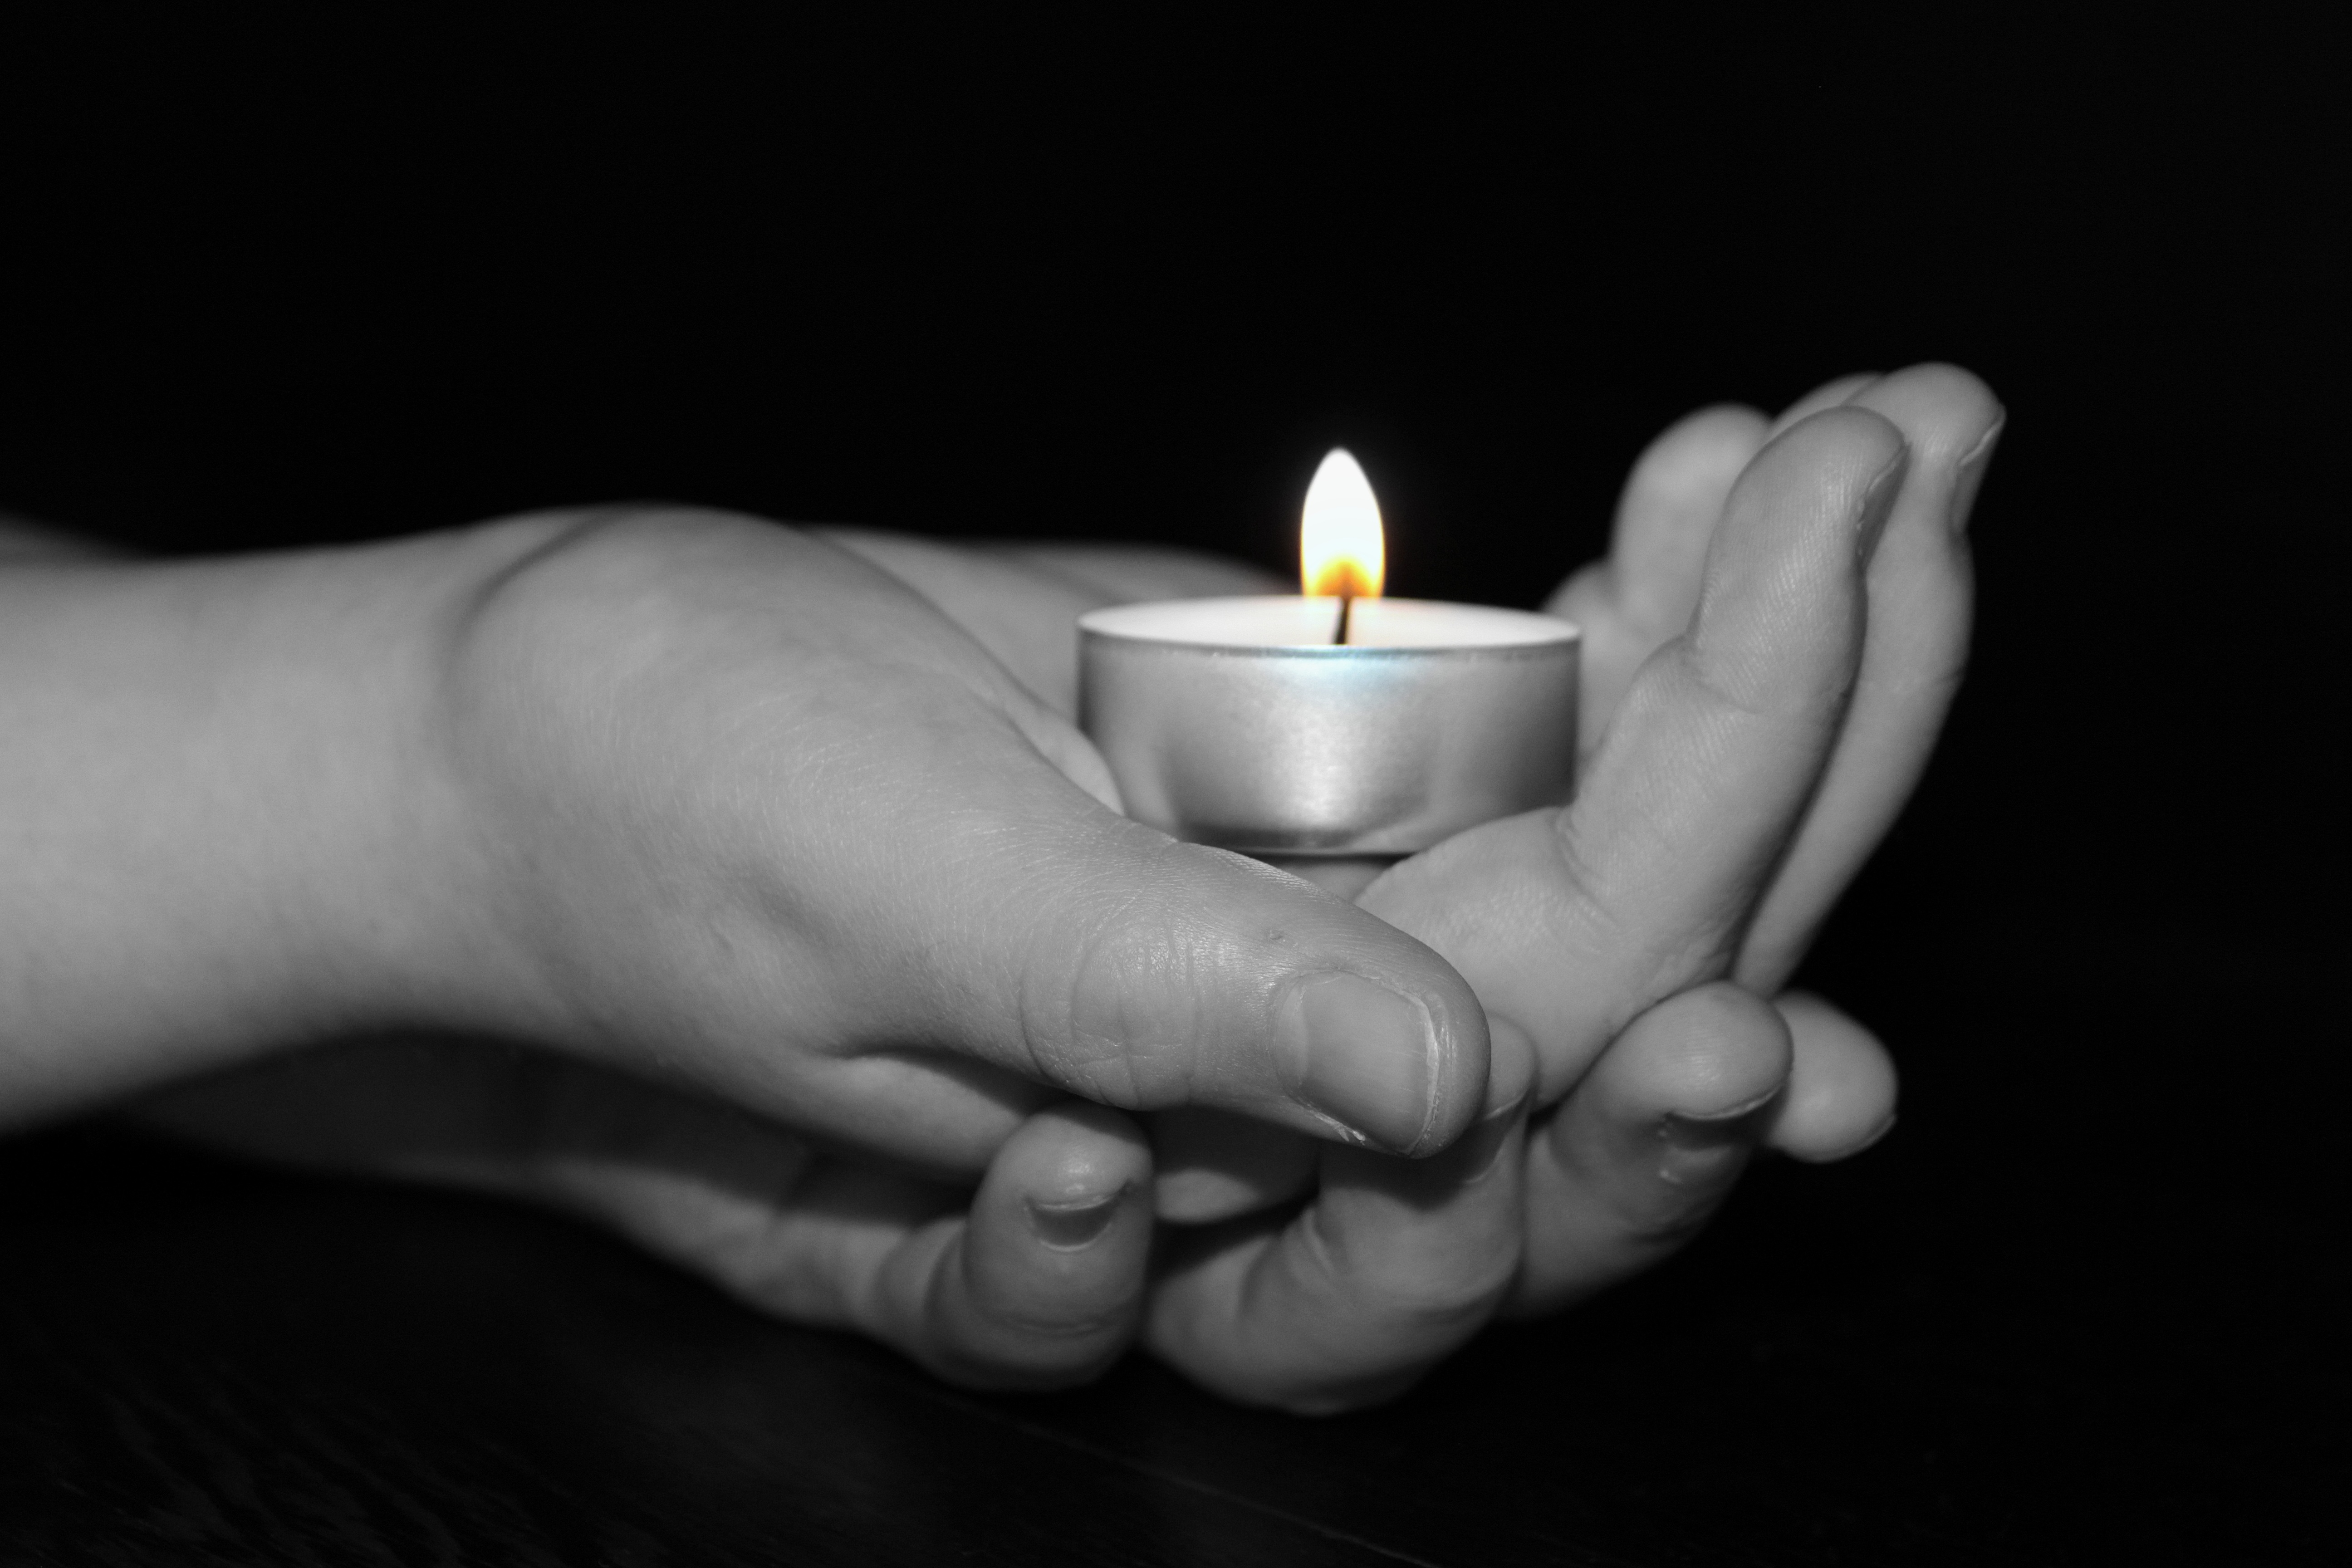
hand, light, black and white, white, dark, finger, flame, darkness, black, candle, lighting, close up, hope, hell, candlelight, tealight, monochrome photography, children's hands, interlaid